History of numerical weather prediction

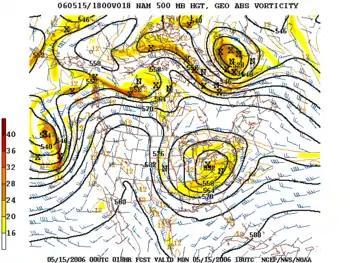
An example of 500 mbar geopotential height prediction from a numerical weather prediction model. It also shows an Omega block.

The history of numerical weather prediction considers how current weather conditions as input into mathematical models of the atmosphere and oceans to predict the weather and future sea state (the process of numerical weather prediction) has changed over the years. Though first attempted manually in the 1920s, it was not until the advent of the computer and computer simulation that computation time was reduced to less than the forecast period itself. ENIAC was used to create the first forecasts via computer in 1950, and over the years more powerful computers have been used to increase the size of initial datasets and use more complicated versions of the equations of motion. The development of global forecasting models led to the first climate models. The development of limited area (regional) models facilitated advances in forecasting the tracks of tropical cyclone as well as air quality in the 1970s and 1980s.